Library binding

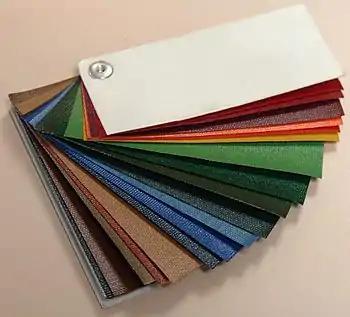
Buckram variety swatches that can be used to cover books.

Library binding can be divided into the two major categories of "original" and "after market". The original category is as it says: the book was originally bound with the idea that it would be used in a library setting where the book would receive harder use than those usual trade editions sold to the public.